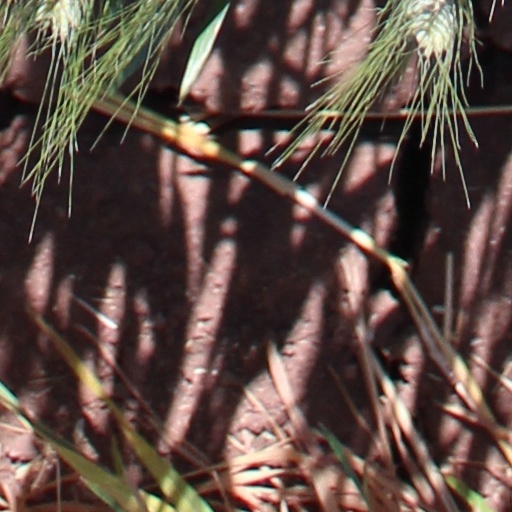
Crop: wheat